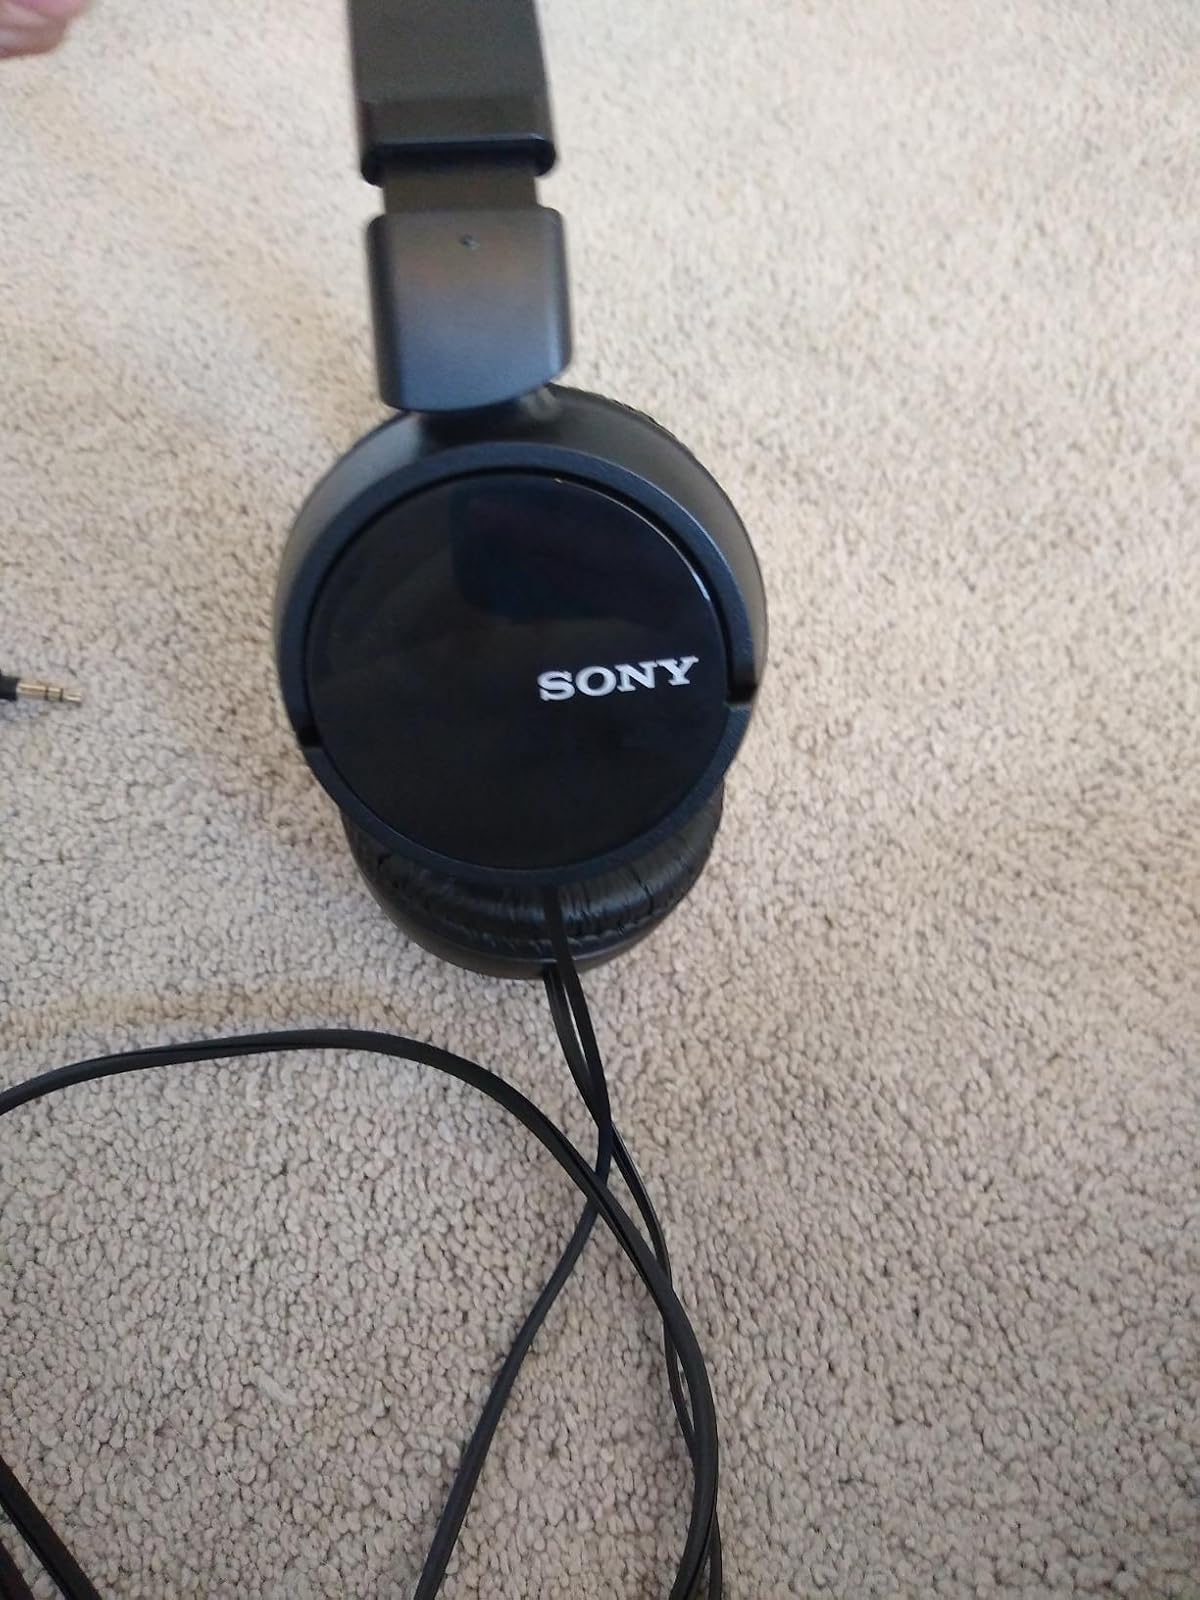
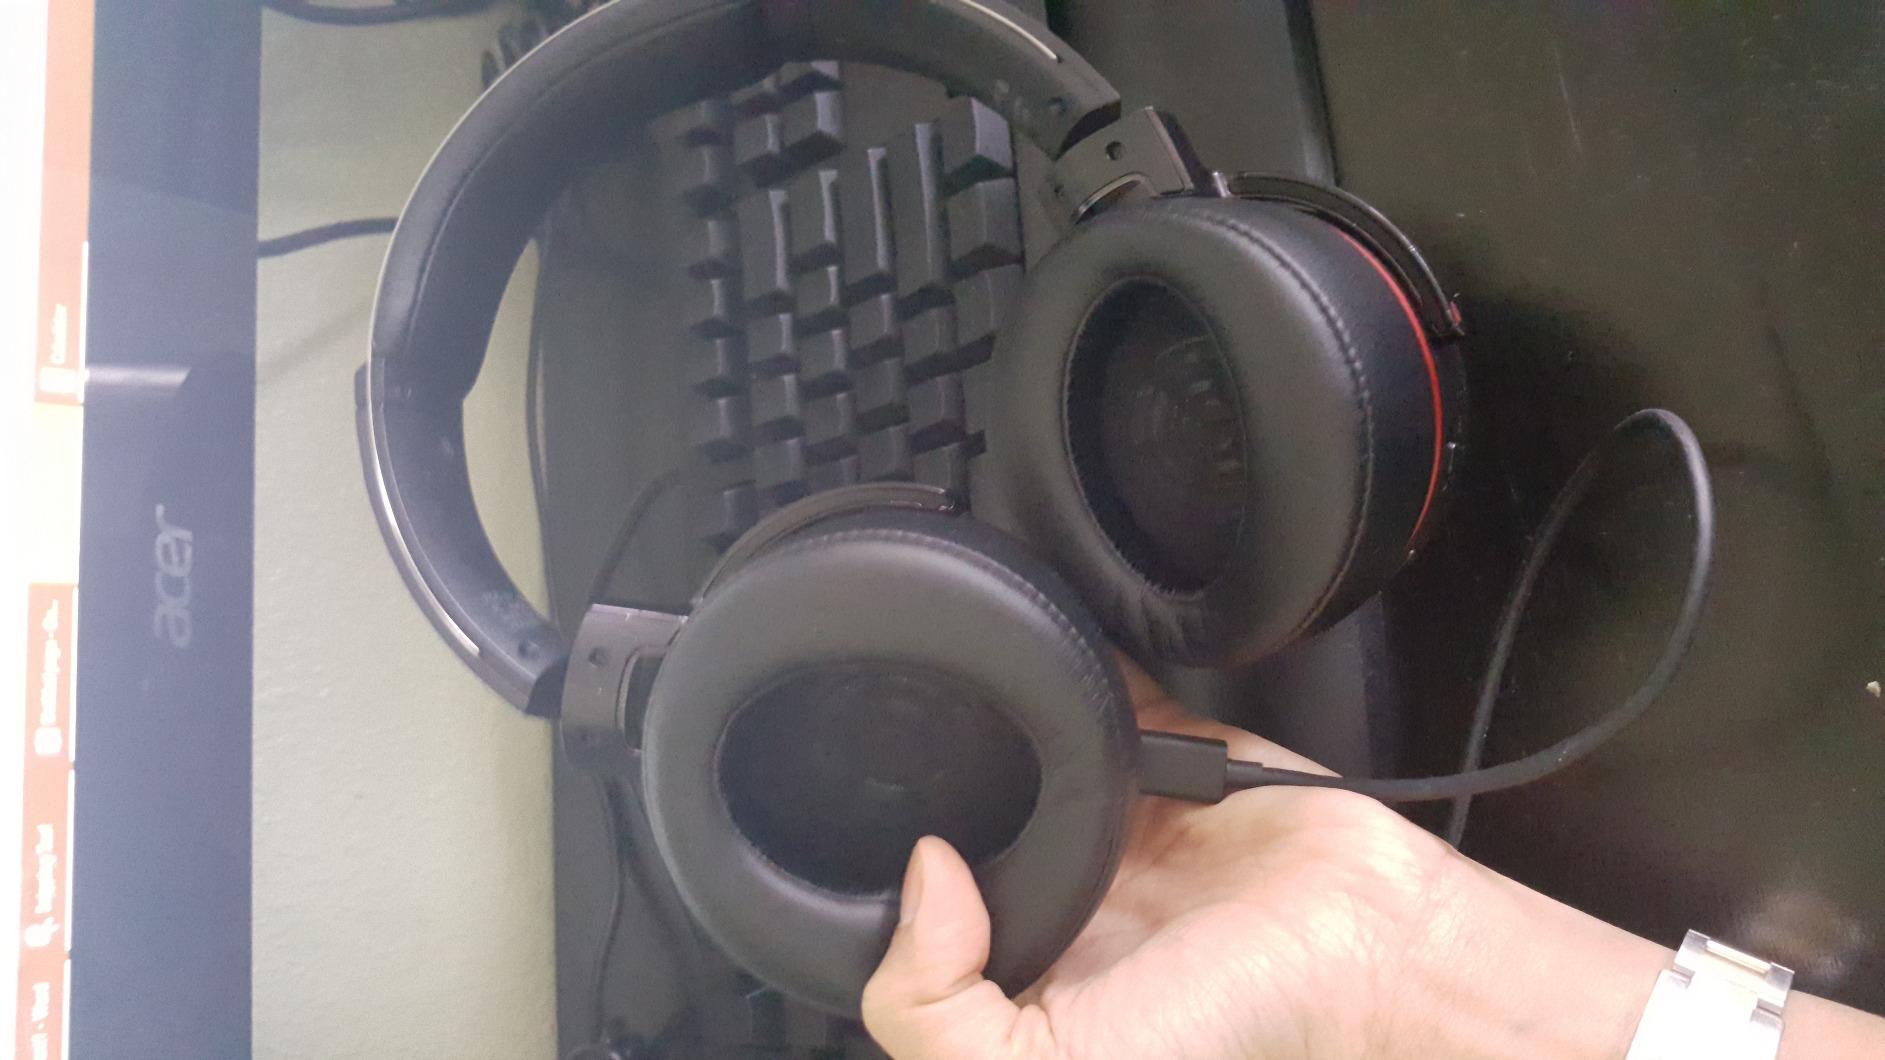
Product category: headphones
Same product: no